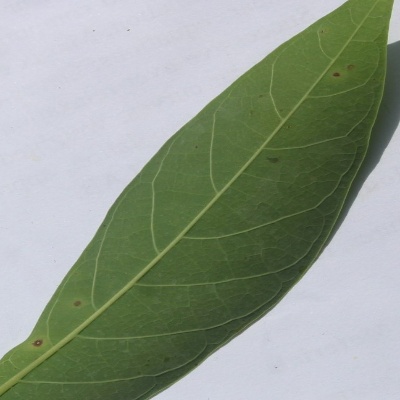
Crop: Cassava
Condition: bacterial blight